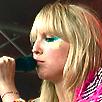
Age: 22